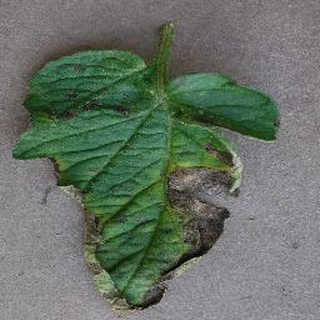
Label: tomato_early_blight